2016 NCAA Men's Basketball All-Americans

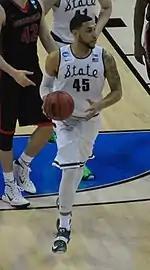
The 2016 consensus first team. Clockwise from top left: Brogdon, Hield, Johnson, Valentine, Ulis, Simmons.

An All-American team is an honorary sports team composed of the best amateur players of a specific season for each team position—who in turn are given the honorific "All-America" and typically referred to as "All-American athletes", or simply "All-Americans". Although the honorees generally do not compete together as a unit, the term is used in U.S. team sports to refer to players who are selected by members of the national media. Walter Camp selected the first All-America team in the early days of American football in 1889. The 2016 NCAA Men's Basketball All-Americans are honorary lists that include All-American selections from the Associated Press (AP), the United States Basketball Writers Association (USBWA), the "Sporting News" (TSN), and the National Association of Basketball Coaches (NABC) for the 2015–16 NCAA Division I men's basketball season. All selectors choose at least a first and second 5-man team. The NABC, TSN and AP choose third teams, while AP also lists honorable mention selections.